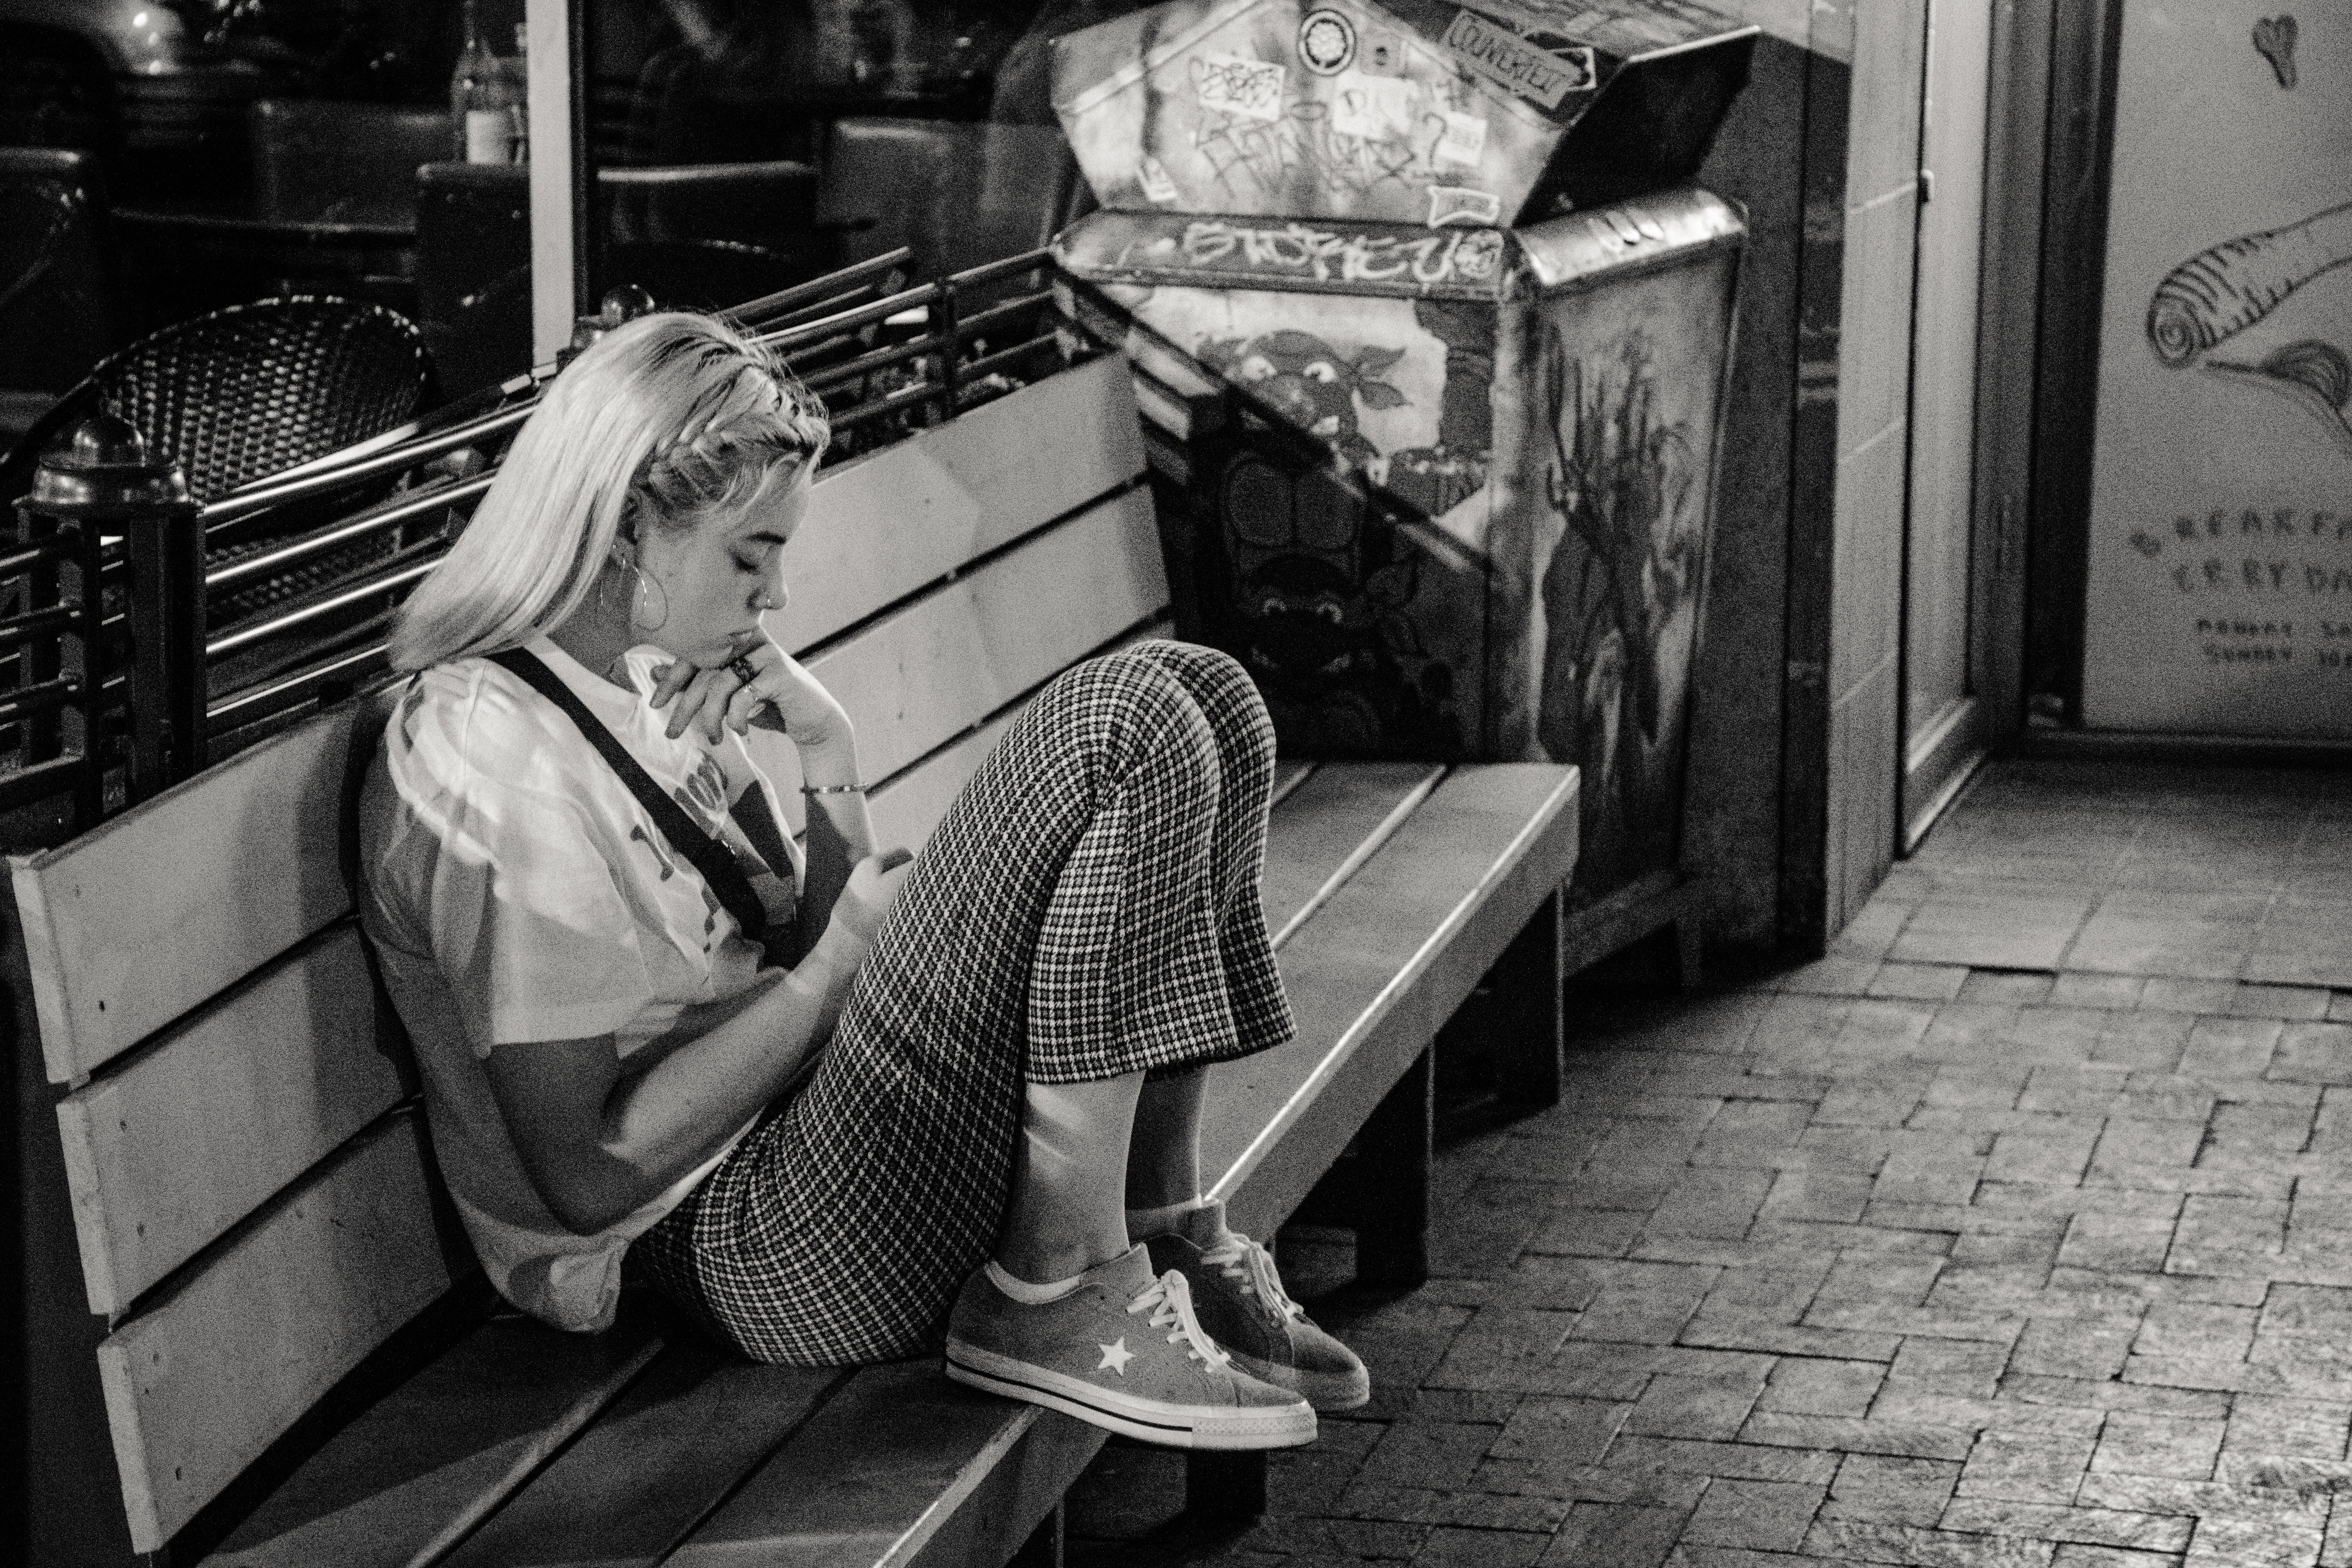
white, black, black and white, photograph, monochrome, monochrome photography, street, snapshot, sitting, urban area, photography, infrastructure, human, road, style